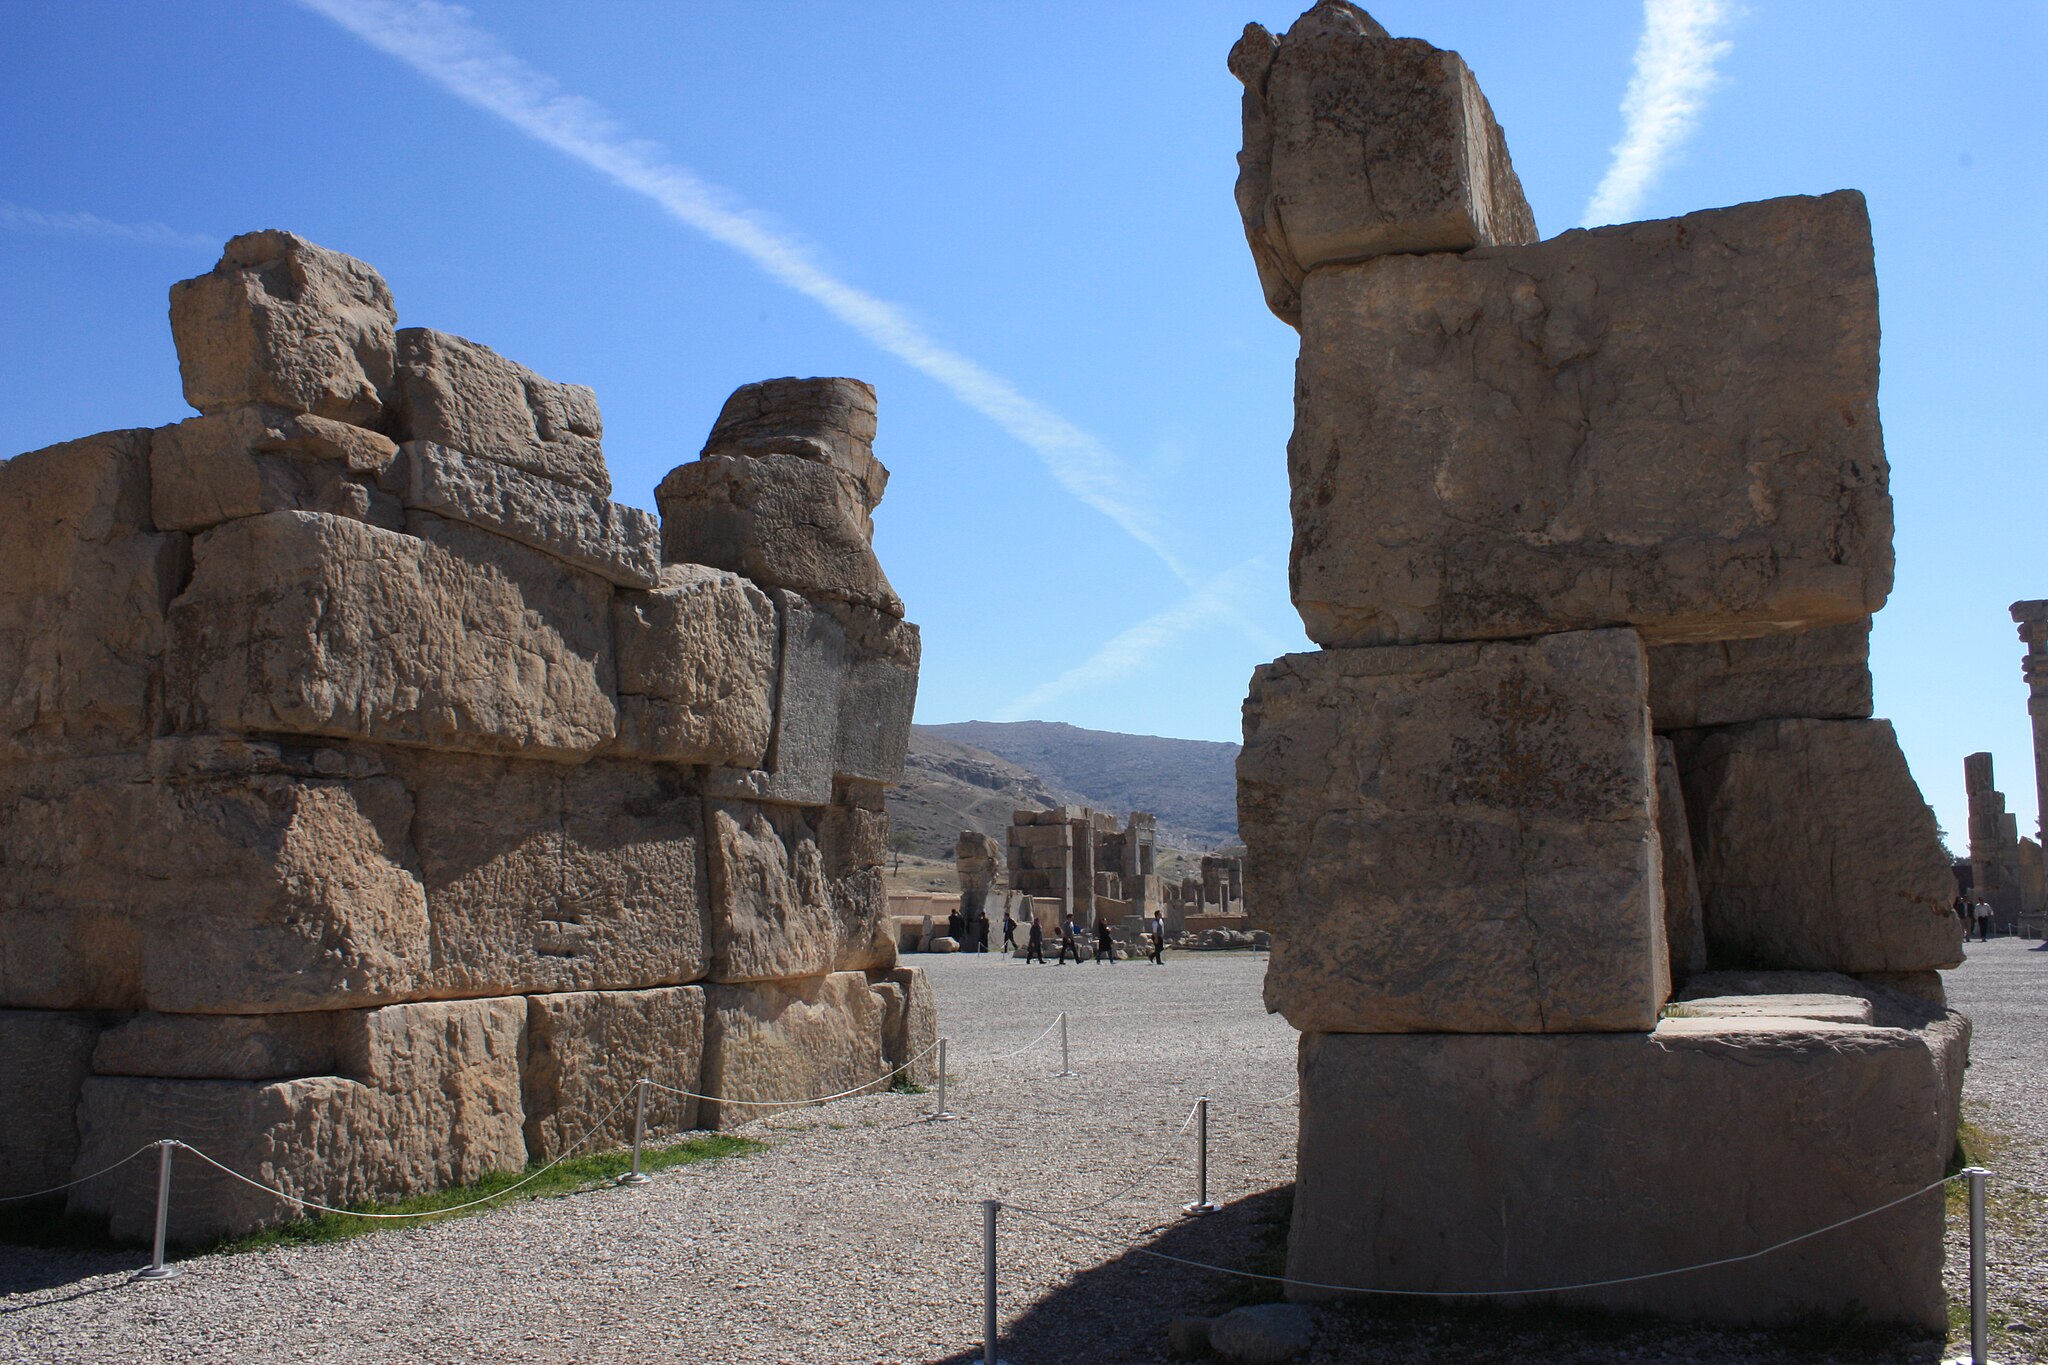
Title: Takhtejamshid43
Description: Persepolis in Shiraz
Date: 2009-03-13
Categories: Unfinished gate of Persepolis, GFDL, Taken with Canon EOS 450D, License migration redundant, Self-published work